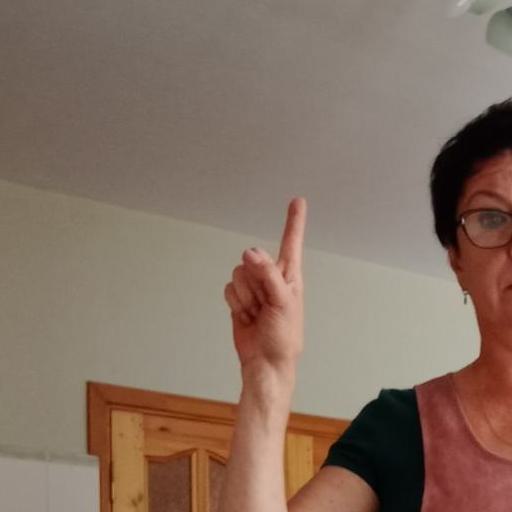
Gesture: one